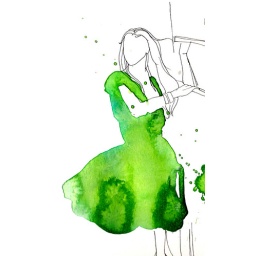
Girl in green dress